European colonisation of Southeast Asia

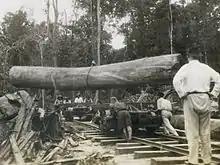
British logging in North Borneo, 1926

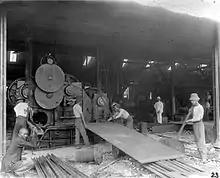
Plywood factory in Sabang off Sumatra, Dutch East Indies, image taken before 1927

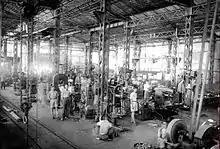
Workshop in Hanoi, French Indochina circa 1935

During the early 17th century the rivalling Dutch traders joined the Dutch East India Company, as the British founded the British East India Company, followed by France, where in 1664 the French East India Company was authorised by royal funding. These conglomerates of capital, ships, freely transferable shares and state power were characterised by many institutional innovations, significantly decreasing the financial risk of the individual merchants and share holders. An early form of the modern giant global corporations and the introduction of the stock market had trade volumes reach unprecedented levels. Governmental support, military and administrative privileges, coining, legal and real estate rights enabled these enterprises to act as the official representatives of their country of origin in Southeast Asia.